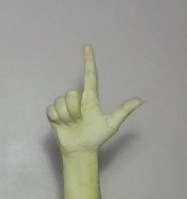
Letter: laam